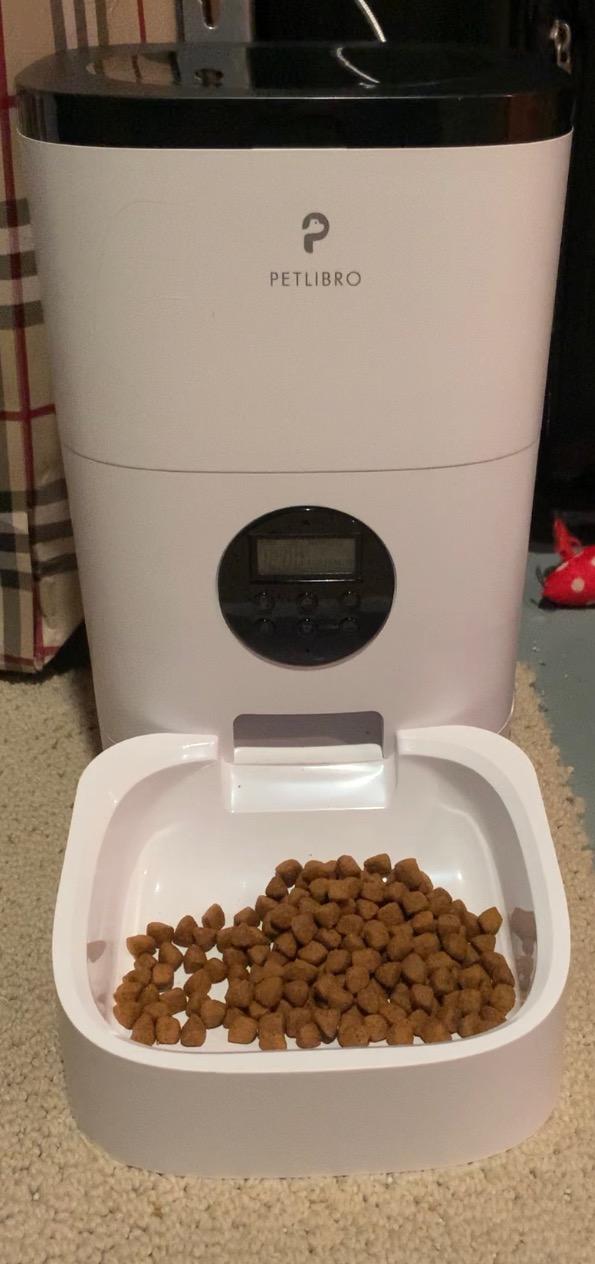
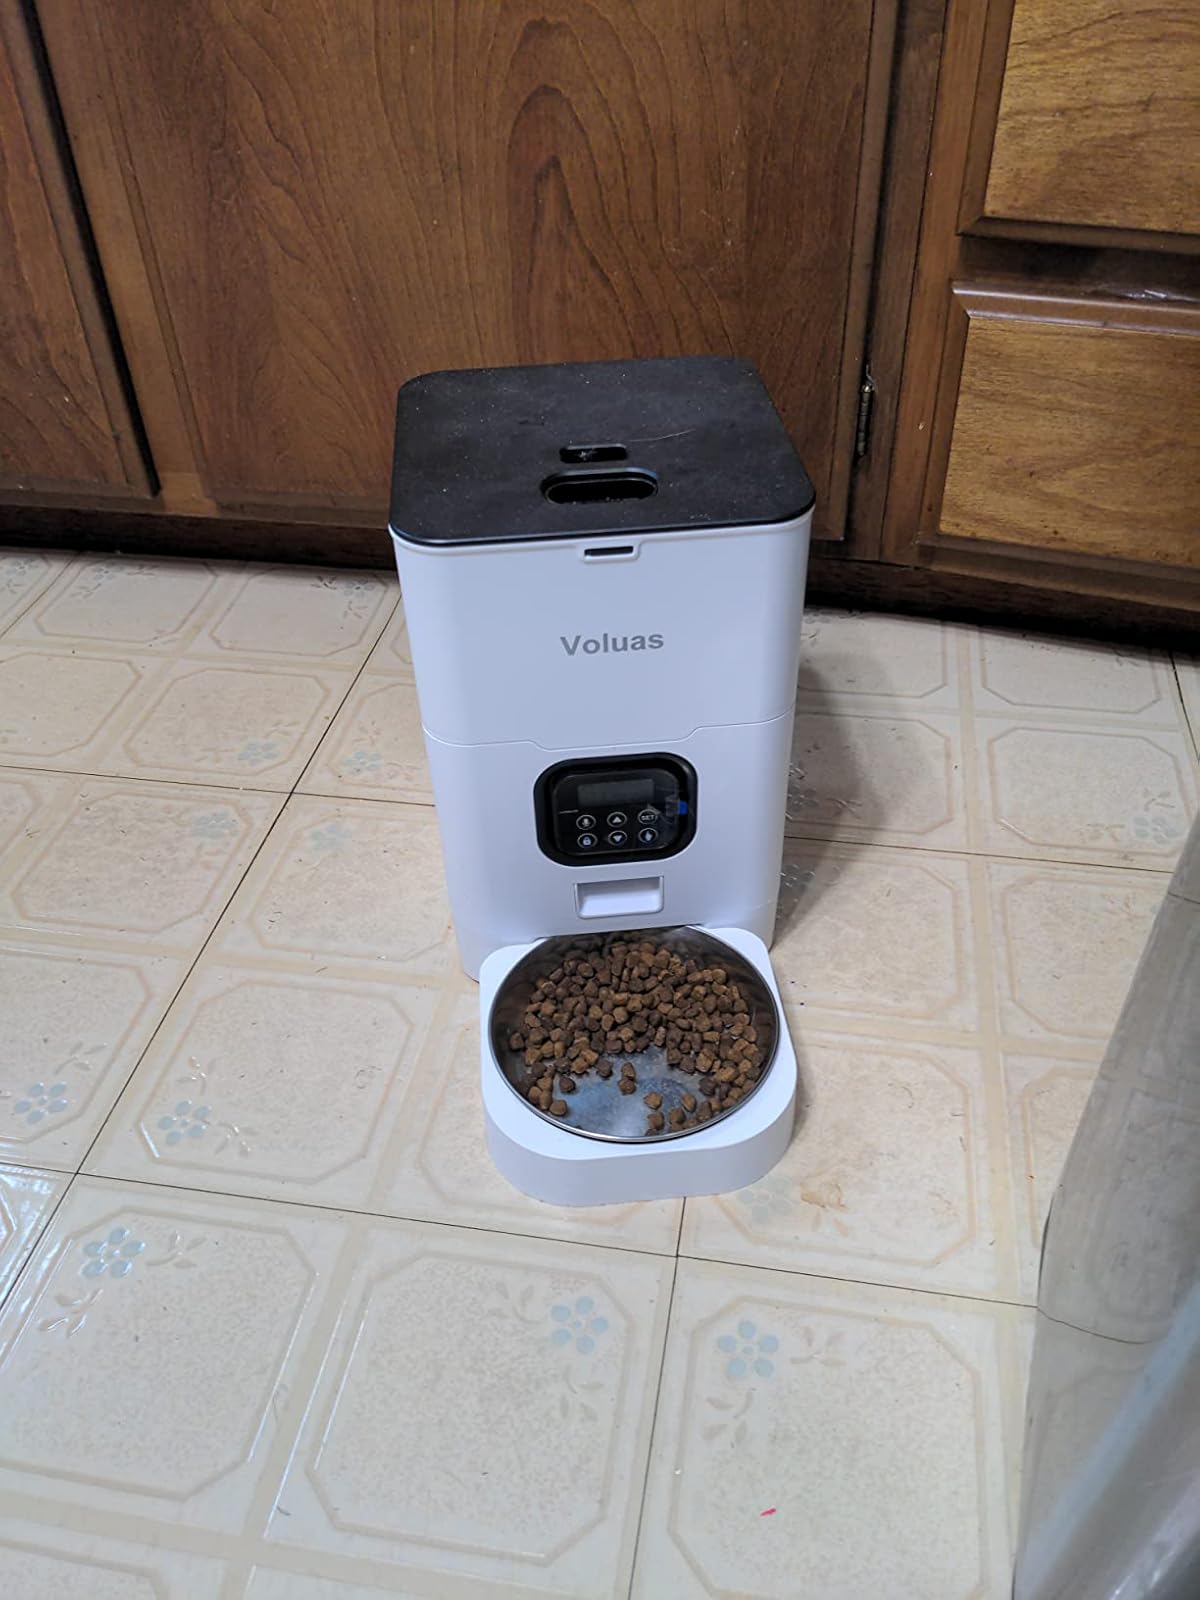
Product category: items_feeder
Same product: no